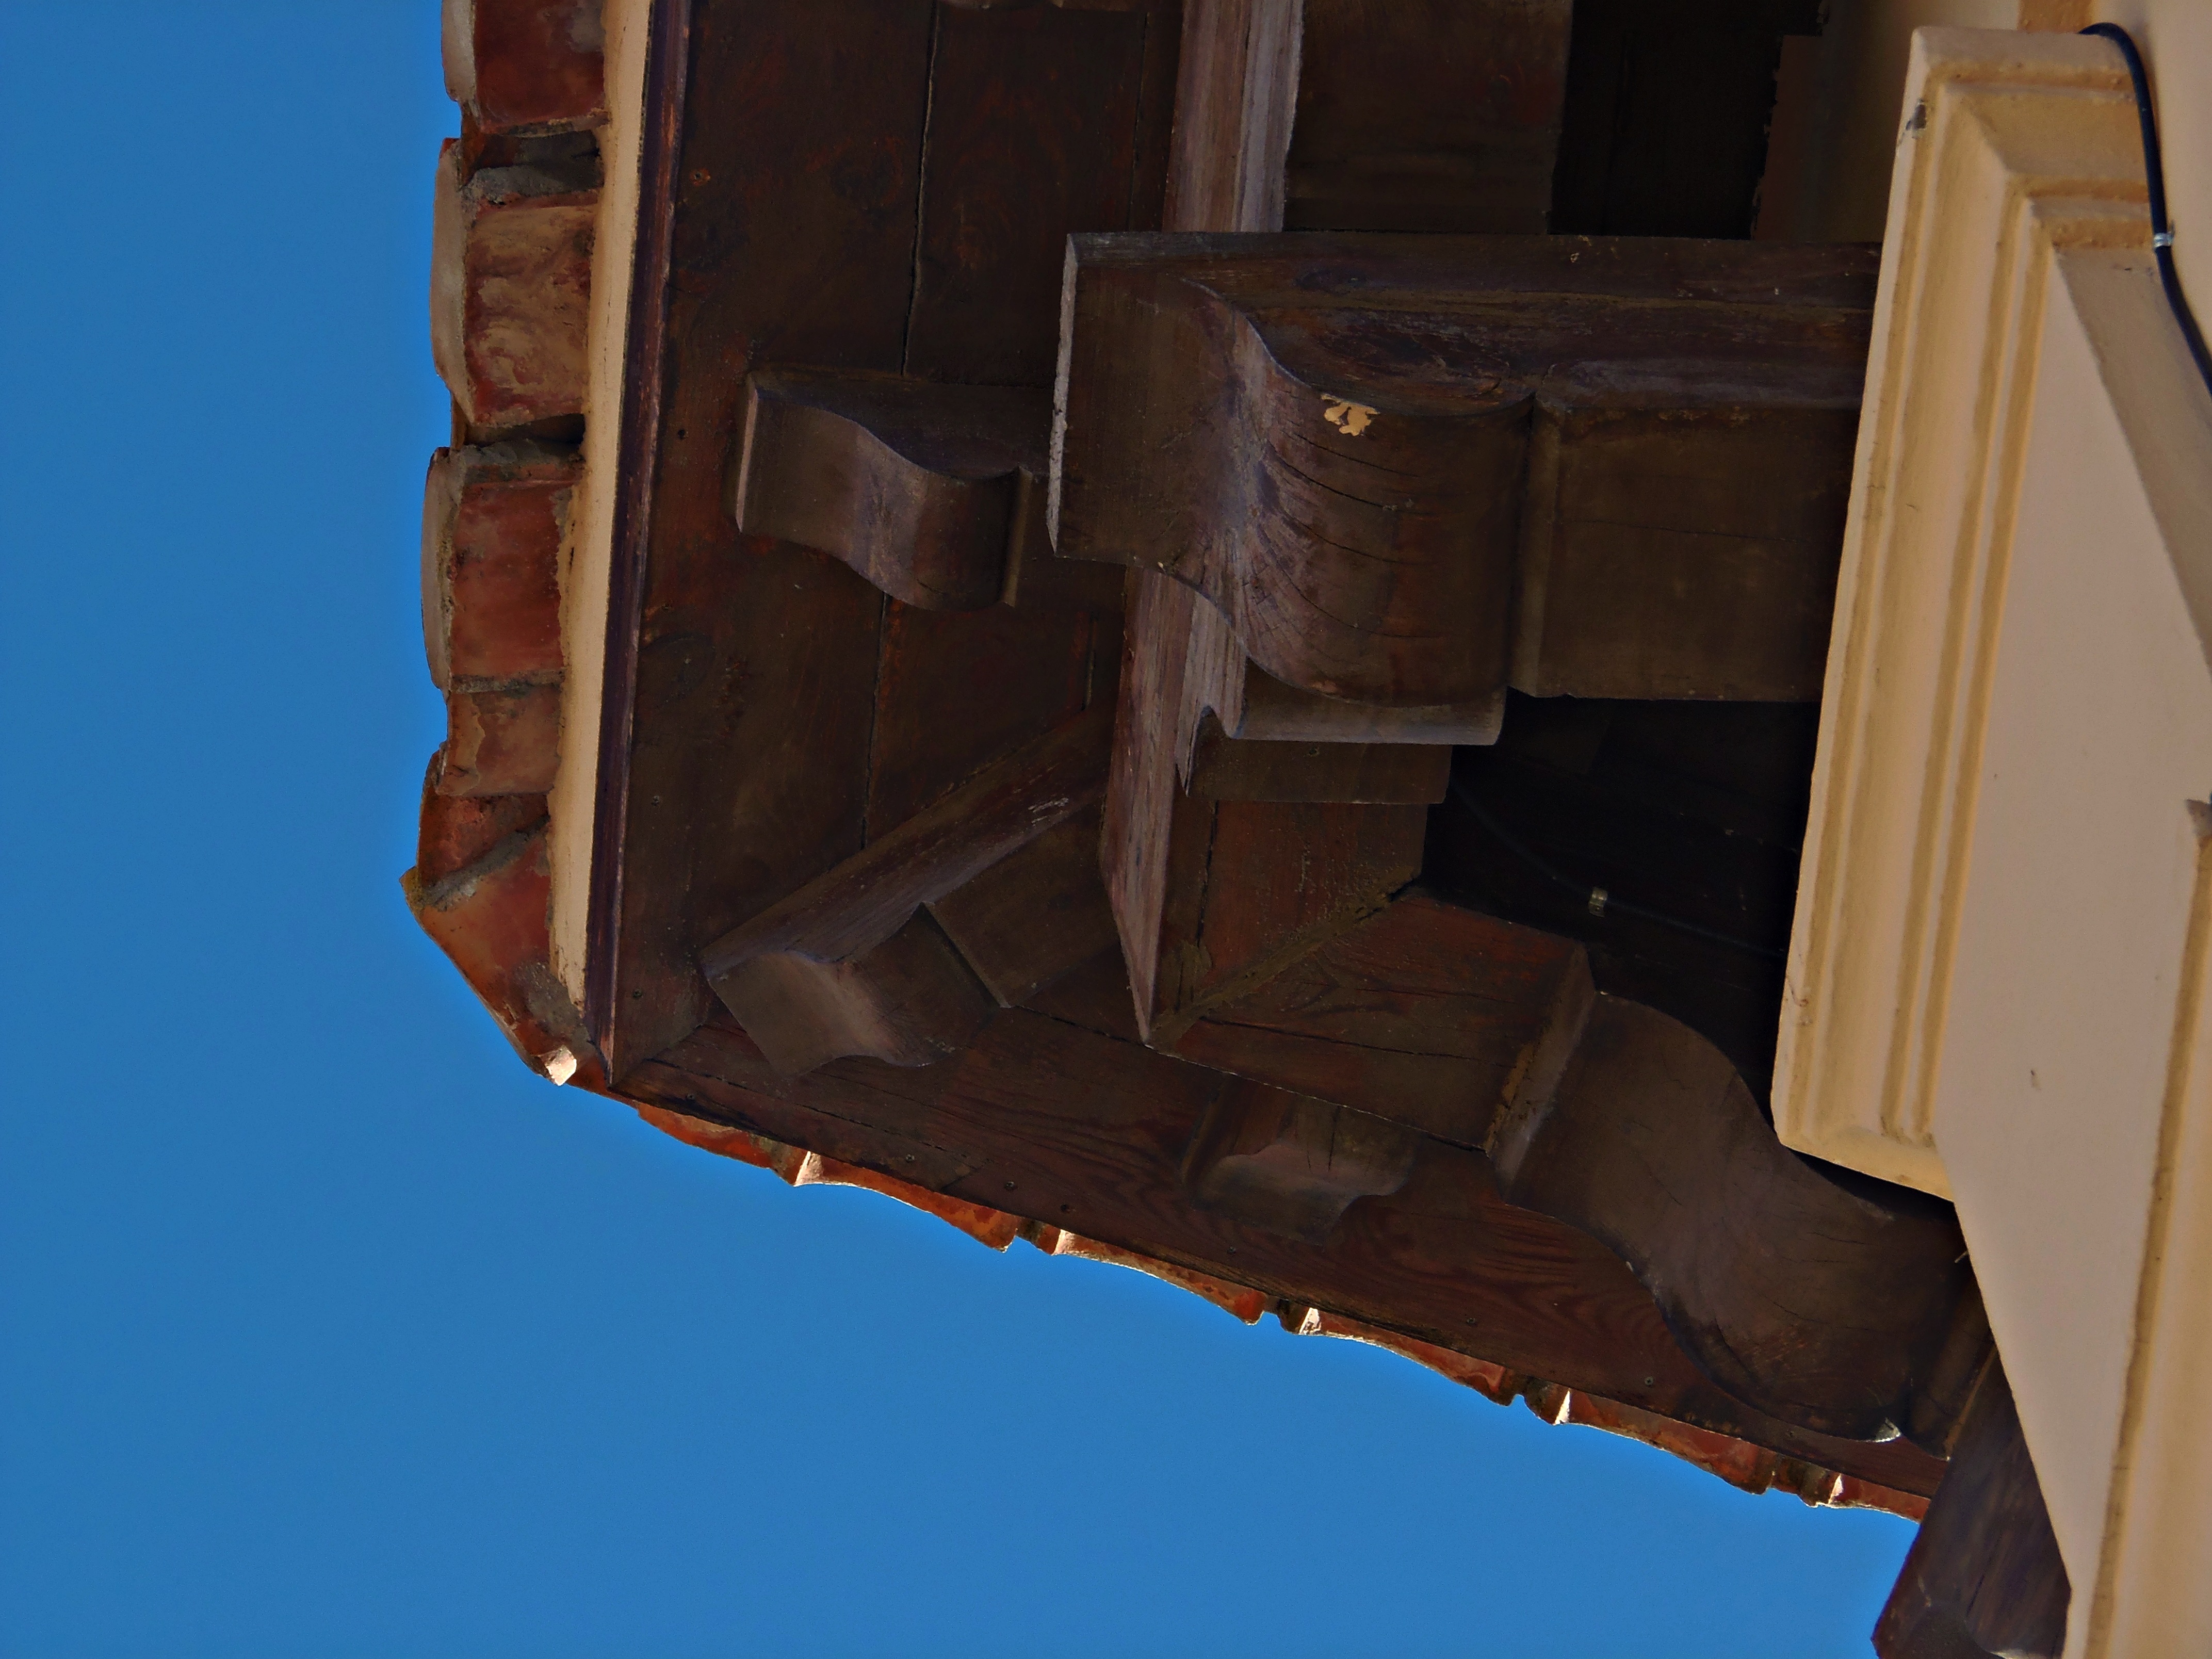
architecture, wood, roof, old, rustic, rural, blue, furniture, old building, lighting, historical, rural tourism, man made object, domestic tourism, mudejar roof